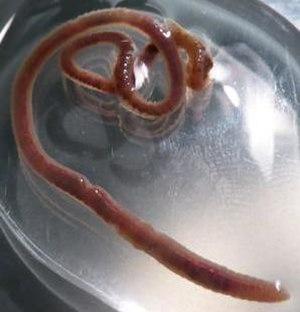
Hirudinea, les sangsues, hirudinées ou achètes, sont une sous-classe de l'embranchement des annélides. Elle regroupe environ 650 espèces hermaphrodites de vers annelés de 1 à 20 cm de longueur. Hormis quelques espèces vivant en estuaire ou eaux marines, elles vivent en eau douce. De nombreuses espèces déposent leurs cocons dans de la terre humide et certaines ont un cycle de vie plus terrestre, en étant par exemple capables de grimper aux arbres.